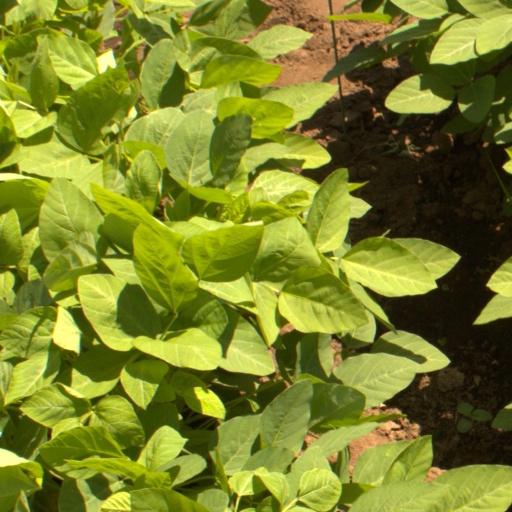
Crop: soybean